Rome News-Tribune

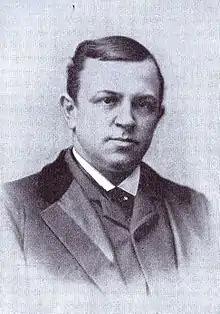
A photograph of American Journalist and former writer for the "Rome Courier", Henry W. Grady

After the Civil War, publications of the "Rome Courier" were restored and Dwinnell regained ownership of the newspaper's operations. Famous journalist, Henry W. Grady, wrote for the revitalized newspaper during a brief period following the war. In 1885, Dwinnell sold the "Rome Courier" and it was renamed the "Tribune of Rome" in 1887. After a merger with the "Rome Herald" in 1908 and the "Rome News" in 1923, the newspaper was officially renamed "The Rome News-Tribune" in 1923. The Mooney family maintained ownership of the newspaper for much of the 20th and beginning of the 21st century (1928–2015) and eventually sold the newspaper to the parent company of the "Marietta Daily Journal", Times-Journal Inc.